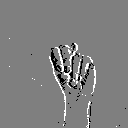
ASL letter: n